BioForge

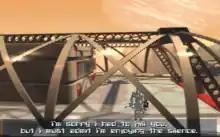
An in-game quote showing the dark nature of the game when the player chooses to kill a guard whose life can be spared.

"BioForge" centers mainly on exploration and puzzle solving using items, and also on fighting and interaction with non-player characters (NPCs). The objective is not obvious at the beginning, since the player is unaware of his identity, which depends on his actions during the game. The player has full control over the main character's actions. This was a deliberate idea of Ken Demarest and Jack Herman. Richard Garriott helped kick off the interactive movie theme. In a 1994 magazine article, he said "Interactive Movies have become a buzzword, so it's being applied to games which really aren't. Just because a game has FMV that doesn't automatically make it an interactive movie, because you have very little control over the actor. Neither is a game in which you click on an icon, then sit back and watch a scene take place."